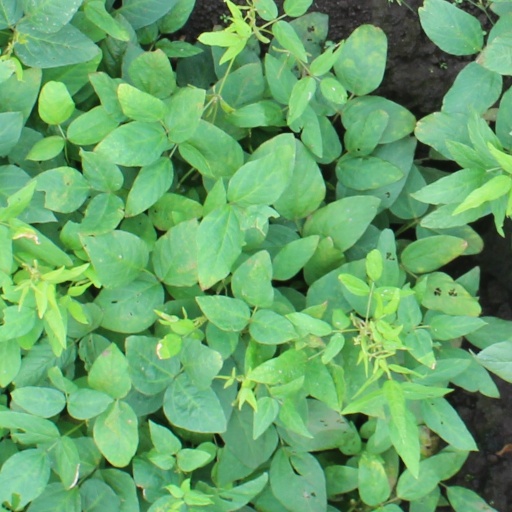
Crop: soybean